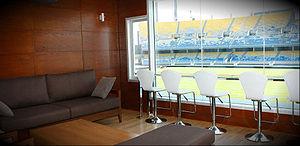
Le stade Ibn-Batouta est un stade de football et d'athlétisme situé au sud-ouest de la ville de Tanger, au nord du Maroc.